La'Roi Glover

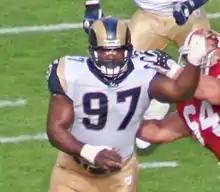
Glover in November 2007

La'Roi Damon Glover (born July 4, 1974) is an American professional football coach and former player who is the defensive line coach for the St. Louis BattleHawks of the United Football League (UFL). He played as a defensive tackle in the National Football League (NFL). Glover played college football for the San Diego State Aztecs. He enjoyed a 13-year career in which he made six-consecutive Pro Bowls and was a four-time All-Pro selection. He spent five seasons with the New Orleans Saints (1997–2001), four seasons with the Dallas Cowboys (2002–2005) and finished his playing career with the St. Louis Rams (2006–2008).